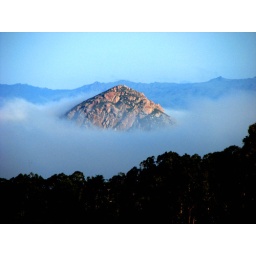
The rock was modestly cloaked in a soft gray robe this morning...